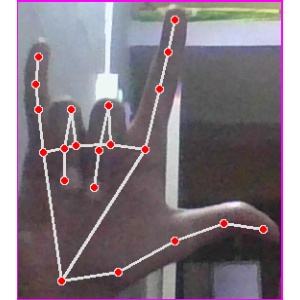
अक्षर: व